Ruxandra Sireteanu

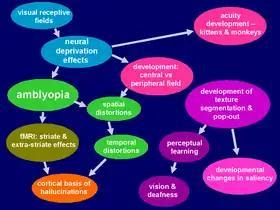
Fields of research contributed to by Ruxandra Sireteanu

Ruxandra Sireteanu (19 September 1945 – 8 September 2008), also known after her marriage as Ruxandra Sireteanu-Constantinescu, was a Romanian biophysicist and neuroscientist who undertook pioneering research into the human visual system. Born in Romania, she initially studied at the University of Bucharest. She then undertook research in Pisa in Italy and Lausanne in Switzerland before moving to Germany, first joining the Max Planck Institute of Psychiatry in Munich to work with Wolf Singer, and then the University of Ulm. In 1978, she moved to Frankfurt, initially to join the local Max Planck Institute for Brain Research before inaugurating the chair in Biological Psychology at Goethe University, which she held from 1999. She also held visiting positions at universities in the United States, including the University of California, Berkeley. Her research centred on the way that the visual system developed in people from their birth into adulthood, for which she studied both healthy individuals and, particularly, those with disorders like amblyopia.